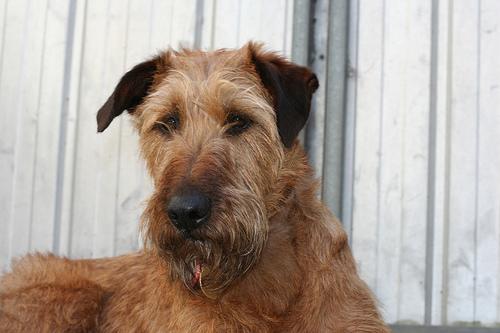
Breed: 207-n000036-Irish_terrier